Andy Roddick

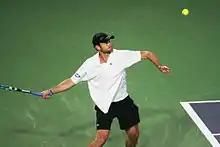
Capturing the 26th title of his career in China, 2008

Roddick captured his 26th ATP title in Beijing at the China Open in September, beating Dudi Sela in the final. In the third round of the Madrid Masters, he lost to Gaël Monfils in three sets. Two weeks later, Roddick reached the quarterfinals of the Paris Masters by defeating Gilles Simon, before losing to Jo-Wilfried Tsonga. Due to his performance in the tournament, Roddick qualified for the season-ending Tennis Masters Cup. At the Masters Cup in Shanghai, he played Andy Murray in his first round-robin match and lost. He was then scheduled to play Roger Federer, but retired due to an ankle injury and was replaced by Radek Štěpánek.